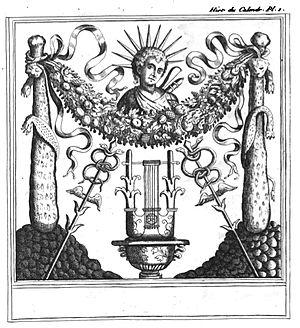
Illustration pour Le Monde primitif, analisé et comparé avec le monde moderne
Antoine Court dit Antoine Court de Gébelin, né à Genève en 1719 ou 1725, mort à Paris le 12 mai 1784, est un écrivain et érudit français.